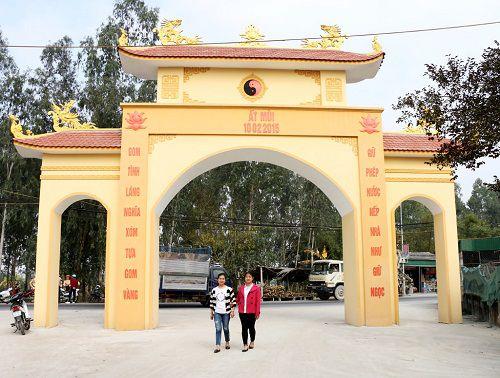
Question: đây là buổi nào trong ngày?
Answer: buổi sáng